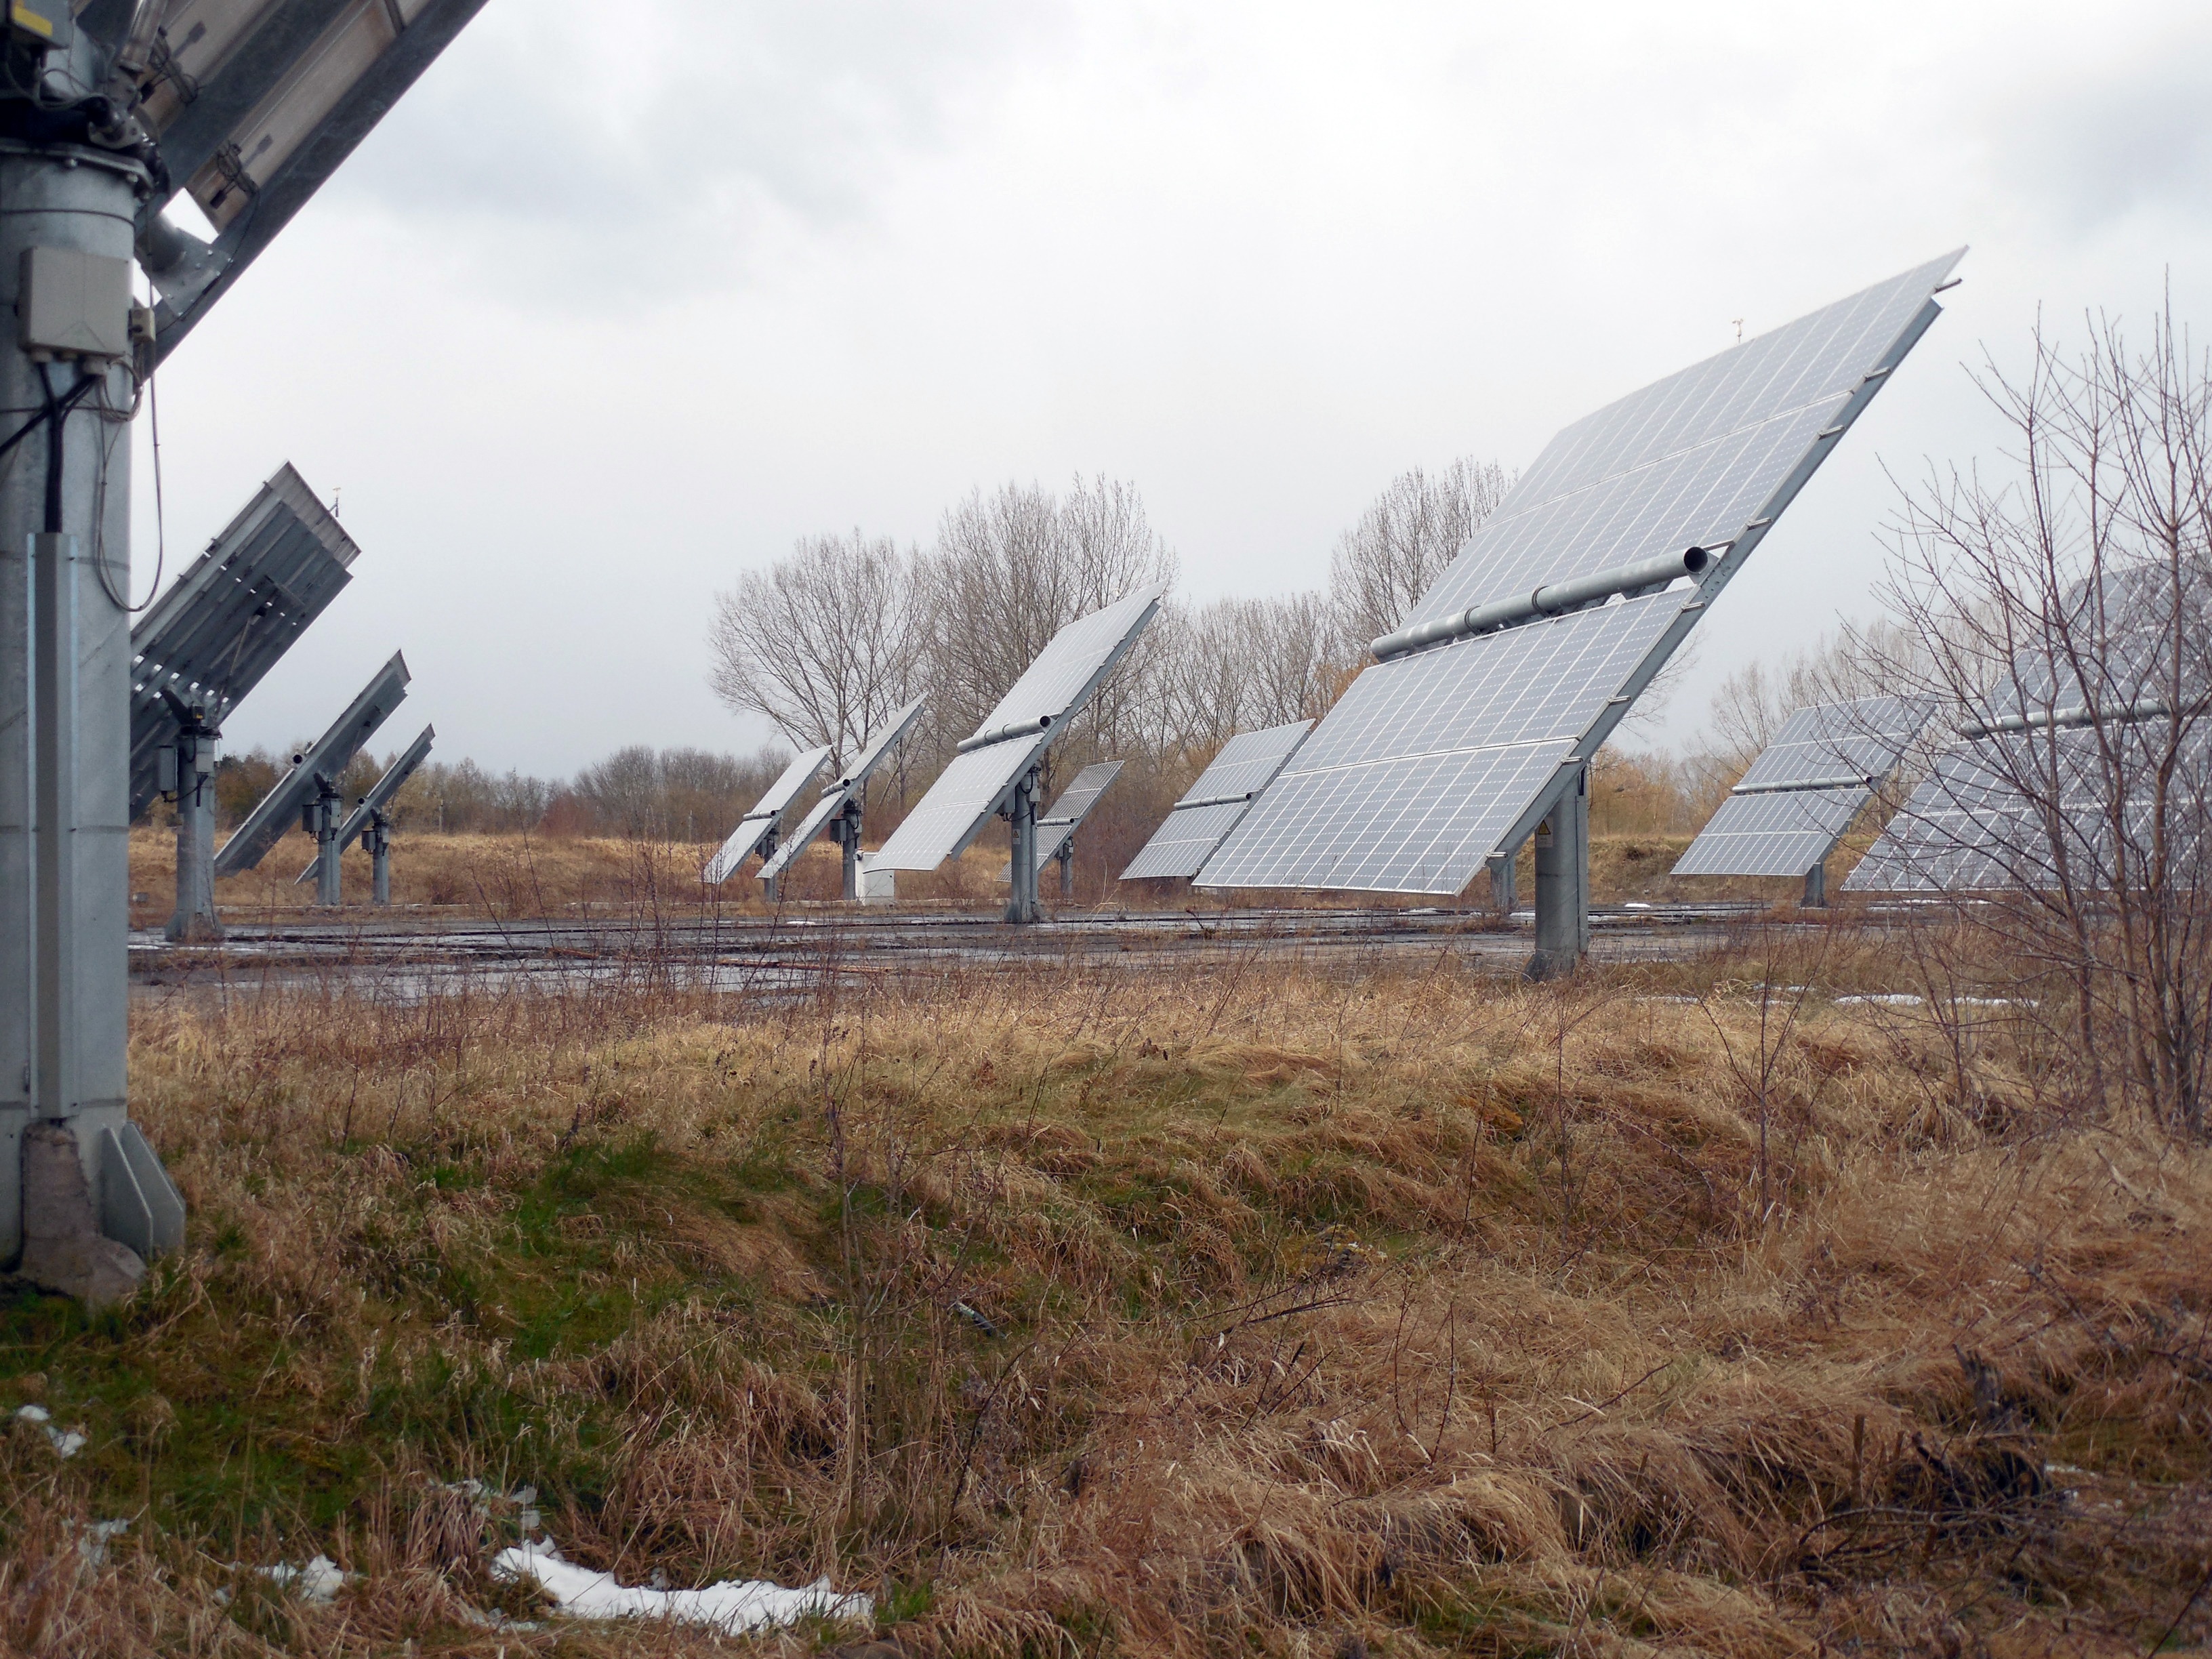
wind, solar, energy, solar panel, current, solar energy, photovoltaic, energy generation, solar cells, electricity production, solar technology, solar photovoltaic, outdoor structure, demand for electricity